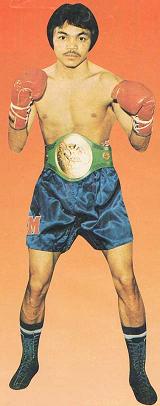
แสนศักดิ์ เมืองสุรินทร์

| ชื่อ = แสนศักดิ์ เมืองสุรินทร์
| ชื่อจริง = แสนศักดิ์ เมืองสุรินทร์
| ภาพ = ไฟล์:Reply226681 Q33.JPG|200px|center|
| ฉายา = ซ้ายสีชมพู ซ้ายทะลายโลก
| วันเกิด = 13 สิงหาคม พ.ศ. 2494
| เมืองที่เกิด = ตำบลสะเดียงอำเภอเมืองเพชรบูรณ์ จังหวัดเพชรบูรณ์
| ประเทศที่เกิด =
| วันที่เสียชีวิต =
| เมืองที่เสียชีวิต = กรุงเทพมหานคร (โรงพยาบาลราชวิถี) รายการเรื่องเด่นเย็นนี้ ออกอากาศวันที่ 16 เมษายน พ.ศ. 2552|2552
| ประเทศที่เสียชีวิต =
| รุ่น = ซูเปอร์ไลท์เวท เวลเตอร์เวท
| ผู้จัดการ = สนอง รักวานิช
| เทรนเนอร์ =
| ชก = 20
| ชนะ = 14
| ชนะน็อก = 11
| แพ้ = 6 (แพ้น็อก 2 )
แสนศักดิ์ เมืองสุรินทร์ (13 สิงหาคม พ.ศ. 2494 — 16 เมษายน พ.ศ. 2552) อดีตนักมวยแชมป์โลกชาวไทย รุ่นซูเปอร์ไลท์เวท (140 ปอนด์) ของสภามวยโลก (WBC) เป็นชาวตำบลสะเดียง อำเภอเมือง จังหวัดเพชรบูรณ์ แสนศักดิ์ เป็นนักมวยที่มีช่วงแขนยาวกว่าปกติ และมีหมัดซ้ายหนักโดยธรรมชาติ นับเป็นแชมป์โลกชาวไทยคนที่ 5 และเป็นนักมวยแชมป์โลกรุ่นใหญ่ที่สุดเท่าที่ประเทศไทยเคยมีมา นอกจากนี้แสนศักดิ์ยังเป็นเจ้าของสถิติโลก ที่ชกมวยสากลเพียง 3 ครั้งก็ได้ครองตำแหน่งแชมป์โลกอีกด้วย
== นักมวยไทยชื่อดัง ==
ก่อนจะมาชกมวยสากล เคยชกมวยไทยครั้งแรก ๆ ใช้ชื่อว่า "แสนแสบ เพชรเจริญ" หรือ "แสบทรวง เพชรเจริญ" เมื่อเข้ามาในกรุงเทพมหานครได้อยู่กับค่าย "เมืองสุรินทร์" ของ "จอมตบ" สนอง รักวานิช และต่อมาเป็นนักมวยไทยชื่อดังในขณะนั้น เคยปะทะฝีมือกับยอดมวยไทยร่วมสมัยหลายคน เช่น ศิริมงคล ลูกศิริพัฒน์, วิชาญน้อย พรทวี, พุฒ ล้อเหล็ก, คงเดช ลูกบางปลาสร้อย, ขุนพล สาครพิทักษ์, วิสันต์ ไกรเกรียงยุค, ผุดผาดน้อย วรวุฒิ เป็นต้น และเคยเป็นแชมป์มวยไทยรุ่นซูเปอร์ไลท์เวท (140 ปอนด์) ของสนามมวยเวทีลุมพินี ด้วยการเอาชนะน็อก สรศักดิ์ ส.ลูกบุคคโล หลานชายของ สุข ปราสาทหินพิมาย เพียงแค่ยกแรก
แสนศักดิ์ เคยชกมวยสากลสมัครเล่นในการแข่งขันกีฬากีฬาแหลมทอง 1973|แหลมทองครั้งที่ 7 ที่ประเทศสิงคโปร์ โดยชนะน็อกรวดทุกครั้ง จนได้ครองเหรียญทอง
== ชก 3 ครั้งเป็นแชมป์โลก ==
และจากการที่ชกสากลชนะน็อกรวดอย่างนี้ ทำให้ "พญาอินทรี" เทียมบุญ อินทรบุตร วางแผนร่วมกับสนอง รักวานิช ให้แสนศักดิ์ชกเพียง 3 ครั้งได้เป็นแชมป์โลก เพราะมั่นใจในพลังหมัด เป็นอย่างมาก โดยเฉพาะหมัดซ้าย ที่เรียกกันว่า "บันได 3 ขั้น" ซึ่งสถิติการชกเพียงระยะสั้นแค่นี้ กลายเป็นสถิติโลกมาจนปัจจุบันหนังสือ 22 แชมป์โลกชาวไทย (พ.ศ. 2538) สำนักพิมพ์ดวงตา(ต่อมา Vasyl Lomachenko|วาซิล โลมาเชนโก นักมวยชาวยูเครนก็ทำสถิติชกเพียง 3 ครั้งได้แชมป์โลกเช่นกันเมื่อปี พ.ศ. 2557 ขององค์กรมวยโลก (WBO) รุ่นเฟเธอร์เวท (126 ปอนด์)) แสนศักดิ์ได้แชมป์โลกสภามวยโลก (WBC) ในรุ่นไลท์เวลเตอร์เวท ในการชกครั้งที่ 3 โดยชนะทีเคโอ (ยอมแพ้) ยก 8 เปริโก เฟร์นันเดซ นักมวยชาวสเปน ในปี พ.ศ. 2518 แต่แสนศักดิ์ป้องกันตำแหน่งแชมป์ไว้ได้เพียงครั้งเดียว โดยการเอาชนะน็อก เท็ตสึโอะ 'ไลออน' ฟูรูยามะ นักมวยชาวญี่ปุ่นเท่านั้น จากนั้นได้ไปป้องกันตำแหน่งกับ มิเกล เบลัซเกซ นักมวยชาวสเปน ที่กรุงมาดริด ประเทศสเปน แสนศักดิ์ถูกจับแพ้โดยการตัดสิทธิ์การชก หรือ Disqualification (DQ) ในยกที่ 4 เนื่องจากไปชกเบลัซเกซล้มลงในช่วงระฆังตีบอกยกหมดเวลา เสียแชมป์โลกทันที ฝ่ายไทยพยายามประท้วงแต่ก็ไม่เป็นผล
== แชมป์โลกสมัยที่ 2 ==
อีก 4 เดือนต่อมา แสนศักดิ์จึงได้โอกาสแก้มือที่ประเทศสเปนอีกครั้ง คราวนี้ แสนศักดิ์เป็นฝ่ายชนะทีเคโอไปเพียงแค่ยกที่ 2 ได้กลับมาเป็นแชมป์โลกในสมัยที่ 2 จากนั้น แสนศักดิ์ได้ป้องกันตำแหน่งไว้ได้หลายต่อหลายครั้ง และบางครั้งเป็นไฟต์แห่งความทรงจำที่ยังคงตรึงใจแฟนมวยอยู่จนทุกวันนี้ เช่น ชนะทีเคโอ มอนโร บรูกส์ นักมวยชาวอเมริกันไปอย่างสุดมัน ในยกที่ 15 ที่จังหวัดเชียงใหม่ ชนะคะแนน ซาอูล แมมบี นักมวยชาวอเมริกันอีกคนที่จังหวัดนครราชสีมา เป็นต้น
แต่การที่ชนะแมมบีได้นั้น แสนศักดิ์ก็บอบช้ำเป็นอย่างมากจากน้ำหนักหมัดของแมมบี้ โดยสื่อมวลชนบางรายเชื่อว่า การชกครั้งนี้ได้มีการกำหนดผลไว้ล่วงหน้าแล้วจากเทียมบุญ อินทรบุตร โปรโมเตอร์ผู้จัดการแข่งขัน กับ โลเป ซาเรียล โปรโมเตอร์ร่วมชาวฟิลิปปินส์ และเชื่อว่าสภาพดวงตาของแสนศักดิ์ที่มีปัญหาก็เกิดมาจากการชกไฟต์นี้เอง
แสนศักดิ์ เสียแชมป์โลกในการป้องกันตำแหน่งครั้งที่ 8 ของสมัยที่ 2 กับ คิม ซาง ฮุน นักมวยชาวเกาหลีใต้ เมื่อปลายปี พ.ศ. 2521 ถึงโซล ประเทศเกาหลีใต้ ถิ่นของผู้ท้าชิงเอง โดยแพ้ทีเคโอไปในยกที่ 13 เนื่องจากสภาพร่างกายของแสนศักดิ์ไม่แข็งแกร่งเหมือนเก่า และสายตาก็เริ่มมีปัญหา จากนั้นแสนศักดิ์ได้ไปชกนอกรอบที่ประเทศฟิลิปปินส์ก็แพ้นักมวยเจ้าถิ่นอีก และอีก 3 เดือนต่อมา ก็บินไปชกที่สหรัฐอเมริกากับ โธมัส เฮิร์นส์ ซึ่งเป็นดาวรุ่งในขณะนั้น ซึ่งแสนศักดิ์ไม่อาจสู้อะไรเฮิร์นส์ได้เลย เป็นฝ่ายแพ้น็อกไปในยกที่ 3 แสนศักดิ์ชกมวยครั้งสุดท้ายในปี พ.ศ. 2524 ที่จังหวัดร้อยเอ็ด โดยเป็นโปรโมเตอร์จัดการแข่งขันเอง โดยเป็นการชิงแชมป์ภาคตะวันออกไกลและแปซิฟิก (OPBF) กับนักมวยชาวเกาหลีใต้ แต่ก็แพ้คะแนนขาดลอยอีก จึงต้องแขวนนวมไปในที่สุด
== รุ่งเรือง ==
แสนศักดิ์ เมืองสุรินทร์ มีชื่อที่แฟนมวยรู้จักว่า "ไอ้แสบ" และมีฉายาว่า "ซ้ายสีชมพู" ซึ่งเป็นการตั้งโดย เทียมบุญ อินทรบุตร โปรโมเตอร์ประจำของแสนศักดิ์ (เดิมมีฉายาว่า "ซ้ายทะลายโลก") แสนศักดิ์ เป็นคนมีบุคคลิกเฮฮา มีสีสัน ช่วงที่แสนศักดิ์เป็นแชมป์โลก นับได้ว่าเป็นซุปเปอร์สตาร์ชื่อดังคนหนึ่งไม่ต่างอะไรกับพระเอกภาพยนตร์ไทย|ภาพยนตร์เลยทีเดียว เช่น ไม่ว่าจะทำอะไรหรือไปป้องกันตำแหน่งที่ไหน นักข่าวโดยเฉพาะ หนังสือพิมพ์ต้องตามไปทำข่าวถึงที่นั่น เล่ากันว่าถึงขนาดจับเครื่องบินกลับกรุงเทพ ฯ ส่งต้นฉบับแทบไม่ทันเลยทีเดียว เรื่องนี้เป็นที่รู้กันดีในหมู่นักข่าวร่วมสมัย และถึงขนาดที่
เพลิน พรหมแดน นักร้องเพลงลูกทุ่งชื่อดังเคยทำเพลงพูดล้อเลียนเกี่ยวกับแสนศักดิ์ชื่อว่า "ศึกไอ้แสบ"
และการที่เป็นคนเฮฮาแบบนี้ ทำให้แสนศักดิ์ ได้ภรรยาคนแรกในชีวิตคือ "ปริม ประภาพร" ดาราสาวดาวยั่วชื่อดังในสมัยนั้น และมีลูกชายที่เกิดกับภรรยาคนนี้คือ "เกรียงศักดิ์ มั่นศรี" ซึ่งแสนศักดิ์เป็นคนตั้งเอง โดยให้ตรงกับชื่อนายกรัฐมนตรีในสมัยนั้น (พลเอกเกรียงศักดิ์ ชมะนันทน์) และมีชื่อเล่นว่า "คิง"
นอกจากนี้แล้ว ในระหว่างที่แสนศักดิ์มีชื่อเสียงอยู่นั้น กลุ่มผู้สนับสนุนแสนศักดิ์คือ เทียมบุญ อินทรบุตร ยังได้ผลักดันนักมวยอีกรายให้เดินตามรอยของแสนศักดิ์ โดยให้ชกในรุ่นเดียวกัน ไว้หนวดและทรงผมแบบเดียวกับแสนศักดิ์ คือ "ต้องตา เกียรติวายุภักษ์" แต่ไม่ประสบความสำเร็จเมื่อได้ชิงแชมป์โลกของสถาบันสมาคมมวยโลก (WBA) แต่เป็นฝ่ายแพ้น็อกอันโตนิโอ เซร์บันเตส นักมวยชาวโคลัมเบียไปในยกที่ 6 ที่จังหวัดอุดรธานี เมื่อปี พ.ศ. 2521
== ตกต่ำหลังแขวนนวม ==
หลังแขวนนวมเพราะสภาพร่างกายที่ไม่แข็งแกร่งเหมือนเดิมและมีปัญหาด้านสายตาอีก อันเนื่องจากบอบช้ำจากการชกมวย แสนศักดิ์มีชีวิตความเป็นอยู่ที่ลำบาก เพราะนับจากเสียแชมป์โลกครั้งสุดท้ายไปแล้ว เงินทองที่เคยมีอยู่นับ 10 ล้านที่เคยเก็บหอมรอบริบจากการชกมวยก็ร่อยหรอ ผู้จัดการที่ปลุกปั้นมา คือ สนอง รักวานิช ก็เสียชีวิต กลุ่มผู้สนับสนุนก็ทยอย ๆ จากไป หนำซ้ำยังโดนหลอกจากเพื่อนฝูงและคนรู้จัก รวมถึงคนในวงการมวยด้วย การชกครั้งสุดท้ายของแสนศักดิ์ ซึ่งเป็นขึ้นชิงแชมป์ในรุ่นเวลเตอร์เวท (147 ปอนด์) ของสหพันธ์มวยภาคตะวันออกไกลและแปซิฟิก (OPBF) เจ้าตัวถึงขนาดลงทุนเป็นโปรโมเตอร์เอง แต่ก็ขาดทุนอีก อีกทั้งยังเป็นฝ่ายแพ้คะแนนอีกด้วย รวมทั้งเคยลงสมัครรับเลือกตั้งเป็นสมาชิกสภาผู้แทนราษฎรสังกัดพรรคชาติไทย ที่เพชรบูรณ์ บ้านเกิด ก็ไม่ได้รับเลือก
จนในที่สุด สายตาข้างขวาที่มีปัญหาของแสนศักดิ์ก็บอดสนิท ส่วนตาข้างซ้ายได้รับการผ่าตัดจนมองเห็นได้ ต้องขอรับความช่วยเหลือจากการกีฬาแห่งประเทศไทยเดือนละ 7,500 บาท และจากสภามวยโลกอีกเดือนละ 9,000 บาท บั้นปลายชีวิตได้อาศัยอยู่กับนางสาวศศวรรณ ดาวัลย์ ภรรยาใหม่และมีลูกสาวบุญธรรมคือ นางสาวปานวาด มั่นศรี
== เสียชีวิต ==
แสนศักดิ์เสียชีวิตลงในวันที่ 16 เมษายน พ.ศ. 2552 เวลา 15.00 น. ที่โรงพยาบาลราชวิถี ด้วยอาการลำไส้ฉีกขาด เนื่องจากเป็นหลายโรครุมเร้าด้วยกัน โดยแสนศักดิ์เข้ารักษาตัวตั้งแต่วันที่ 12 เมษายน ได้รับการผ่าตัดแล้วแต่อาการก็ไม่ดีขึ้นจนเสียชีวิตในที่สุด ด้วยวัย 57 ปี และมีพิธีพระราชทานเพลิงศพ ณ วัดตรีทศเทพวรวิหาร มี พล.อ.พิจิตร กุลละวณิชย์ สภาองคมนตรีไทย|องคมนตรีในพระบาทสมเด็จพระปรมินทรมหาภูมิพลอดุลยเดช|รัชกาลที่ 9 เป็นประธาน เมื่อวันที่ 20 เมษายน ปีเดียวกัน
== ผลงานอื่น ==
=== ภาพยนตร์ ===
* 2549 ฅนไฟบิน รับบท ครูมวย / หมอบั้งไฟ (รับเชิญ)
== เกียรติประวัติ ==
* เหรียญทองกีฬาแหลมทอง 1973|กีฬาซีเกมส์ครั้งที่ 7 พ.ศ. 2516 ที่สิงคโปร์
* แชมป์โลก WBC รุ่นไลท์เวลเตอร์เวท
** ชิง 15 กรกฎาคม 2518 ชนะน็อก ยก 8 เปริโก เฟร์นันเดซ () ที่ อินดอร์ สเตเดียม หัวหมาก
** ป้องกันแชมป์ครั้งที่ 1, 25 มกราคม 2519 ชนะคะแนน ไลออน ฟูรูยามะ () ที่ หอประชุมมหาวิทยาลัยนิฮน โตเกียว
** เสียแชมป์ 29 มิถุนายน 2519 แพ้ฟาวล์ ยก 4 มิเกล เบลัซเกซ (สเปน) ที่ ปาลาซิโอ เด โลส เด โปเตร์, มาดริด
* แชมป์โลก WBC รุ่นไลท์เวลเตอร์เวท (สมัยที่ 2)
** ชิง 29 ตุลาคม 2519 ชนะทีเคโอ​ ยก 2 มิเกล เบลัซสเกซ (สเปน) ที่ สเปน
** ป้องกันแชมป์ครั้งที่ 1, 15 มกราคม 2520 ชนะทีเคโอ​ ยก 15 มอนโร บรูค () ที่ จ.เชียงใหม่
** ป้องกันแชมป์ครั้งที่ 2, 2 เมษายน 2520 ชนะน็อก ยก 6 กัตซ์ อิชิมัตสึ (ญี่ปุ่น) ที่ สนามกีฬาแห่งชาติเรียวโงกุ|สนามกีฬาแห่งชาติคูรามาเอะ โตเกียว
** ป้องกันแชมป์ครั้งที่ 3, 17 มิถุนายน 2520 ชนะคะแนน เปริโก เฟร์นันเดซ (สเปน) ที่ ปาลาซิโอ เด โลส เด โปเตร์, มาดริด
** ป้องกันแชมป์ครั้งที่ 4, 20 สิงหาคม 2520 ชนะทีเคโอ​ ยก 6 ไมก์ เอเวอเรทท์ (สหรัฐ) ที่ จ.ร้อยเอ็ด
** ป้องกันแชมป์ครั้งที่ 5, 22 กันยายน 2520 ชนะคะแนน ซาอูล แมมบี (สหรัฐ) ที่ จ.นครราชสีมา
** ป้องกันแชมป์ครั้งที่ 6, 30 ธันวาคม 2520 ชนะทีเคโอ​ ยก 13 โจ คิมปัวนี่ () ที่ จ.จันทบุรี
** ป้องกันแชมป์ครั้งที่ 7, 8 เมษายน 2521 ชนะน็อค ยก 13 ฟรันซิสโก โมเรโน () ที่ สนามกีฬาจิระนคร จ.สงขลา
** เสียแชมป์ 30 ธันวาคม 2521 แพ้ทีเคโอ​ ยก 13 คิม ซางฮุน () ที่ มุลกวายิมเนเซียม โซล
* เคยชิงแชมป์ต่อไปนี้แต่ไม่สำเร็จ
** ชิงแชมป์ OPBF รุ่นเวลเตอร์เวทเมื่อ 5 ธ.ค. 2524 แพ้คะแนน ฮวาง ชุงแจ (เกาหลีใต้) ที่ จ.ร้อยเอ็ด
* กล่าวกันว่านามสกุลของแสนศักดิ์ ได้สร้างแรงดลบันดาลใจให้แก่ มาโคโตะ นิวาโนะ ซึ่งเป็นนักเขียนการ์ตูนชาวญี่ปุ่น ในการออกแบบตัวละคร ครุฑ เมืองสุรินทร์ ซึ่งเป็นนักมวยไทยในการ์ตูนเรื่อง ลุยแหลกเกินหลักสูตร ซึ่งเป็นหนังสือมังงะที่มีชื่อเสียงของญี่ปุ่น
== อ้างอิง ==
* หนังสือ 22 แชมป์โลกชาวไทย โดย สำนักพิมพ์ดวงตา (พ.ศ. 2538)
* สถิติการชก จาก Boxrec
== แหล่งข้อมูลอื่น ==
* แสนศักดิ์ เมืองสุรินทร์
* สุดยอดมวยไทย / สว่าง สวางครัตน์
หมวดหมู่:บุคคลจากอำเภอเมืองเพชรบูรณ์
หมวดหมู่:นักมวยสากลชาวไทยรุ่นซูเปอร์ไลท์เวท
หมวดหมู่:นักมวยสากลชาวไทยรุ่นเวลเตอร์เวท
หมวดหมู่:นักมวยไทยชาวไทย
หมวดหมู่:บุคคลในวงการมวยไทย
หมวดหมู่:นักมวยสากลสมัครเล่นชาวไทย
หมวดหมู่:แชมป์โลก WBC
หมวดหมู่:นักกีฬาเหรียญทองซีเกมส์ชาวไทย
หมวดหมู่:พรรคชาติไทย
หมวดหมู่:นักมวยจากจังหวัดเพชรบูรณ์